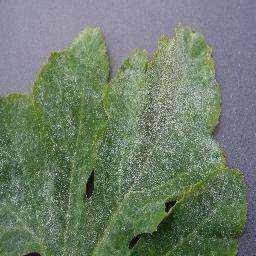
Label: Squash___Powdery_mildew